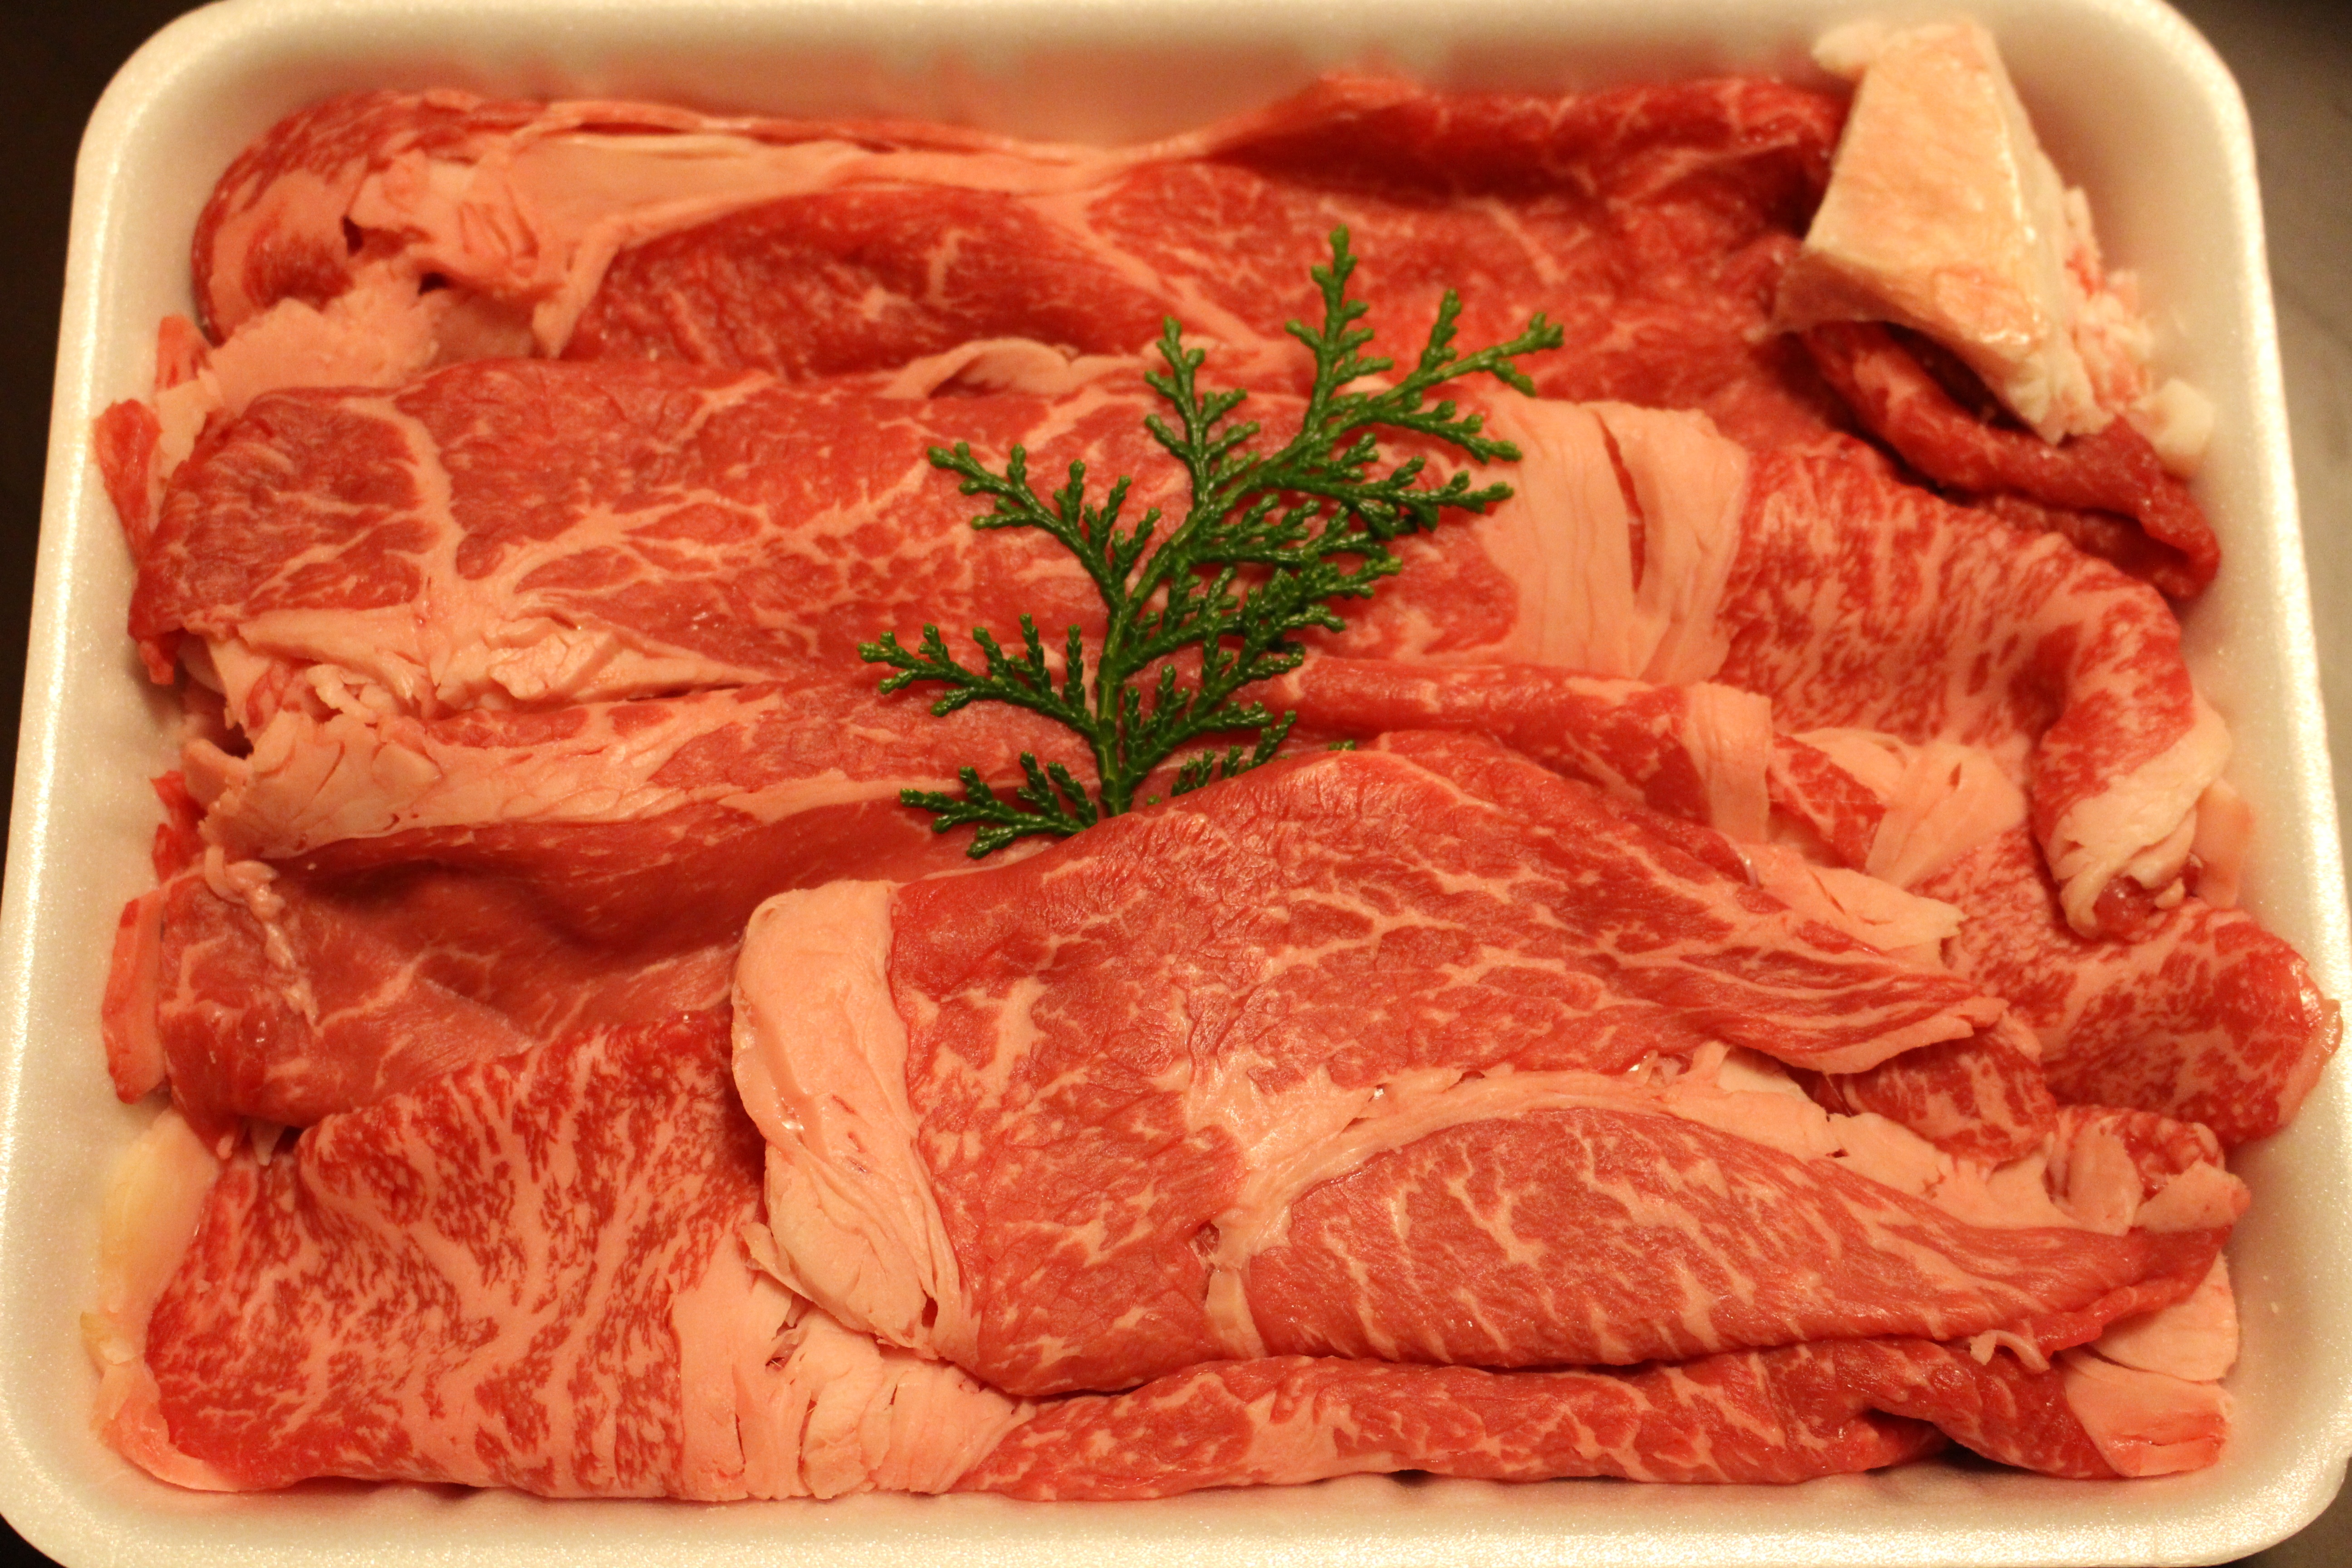
dish, food, meat, cuisine, steak, asian food, raw, flesh, red meat, yakiniku, rib eye steak, roast beef, animal source foods, kobe beef, sirloin steak, samgyeopsal, corned beef, lamb and mutton, horse meat, wagyu beef, matsusaka beef, kassler